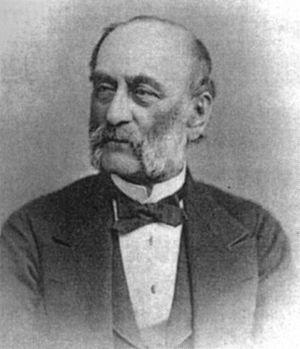
Thomas Mayo Brewer est un naturaliste américain, né le 21 novembre 1814 à Boston et mort le 24 janvier 1880.